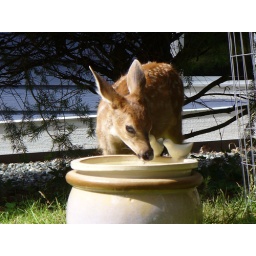
...pretty hot. So we have all kinds of visitors sharing the water in the bird bath.